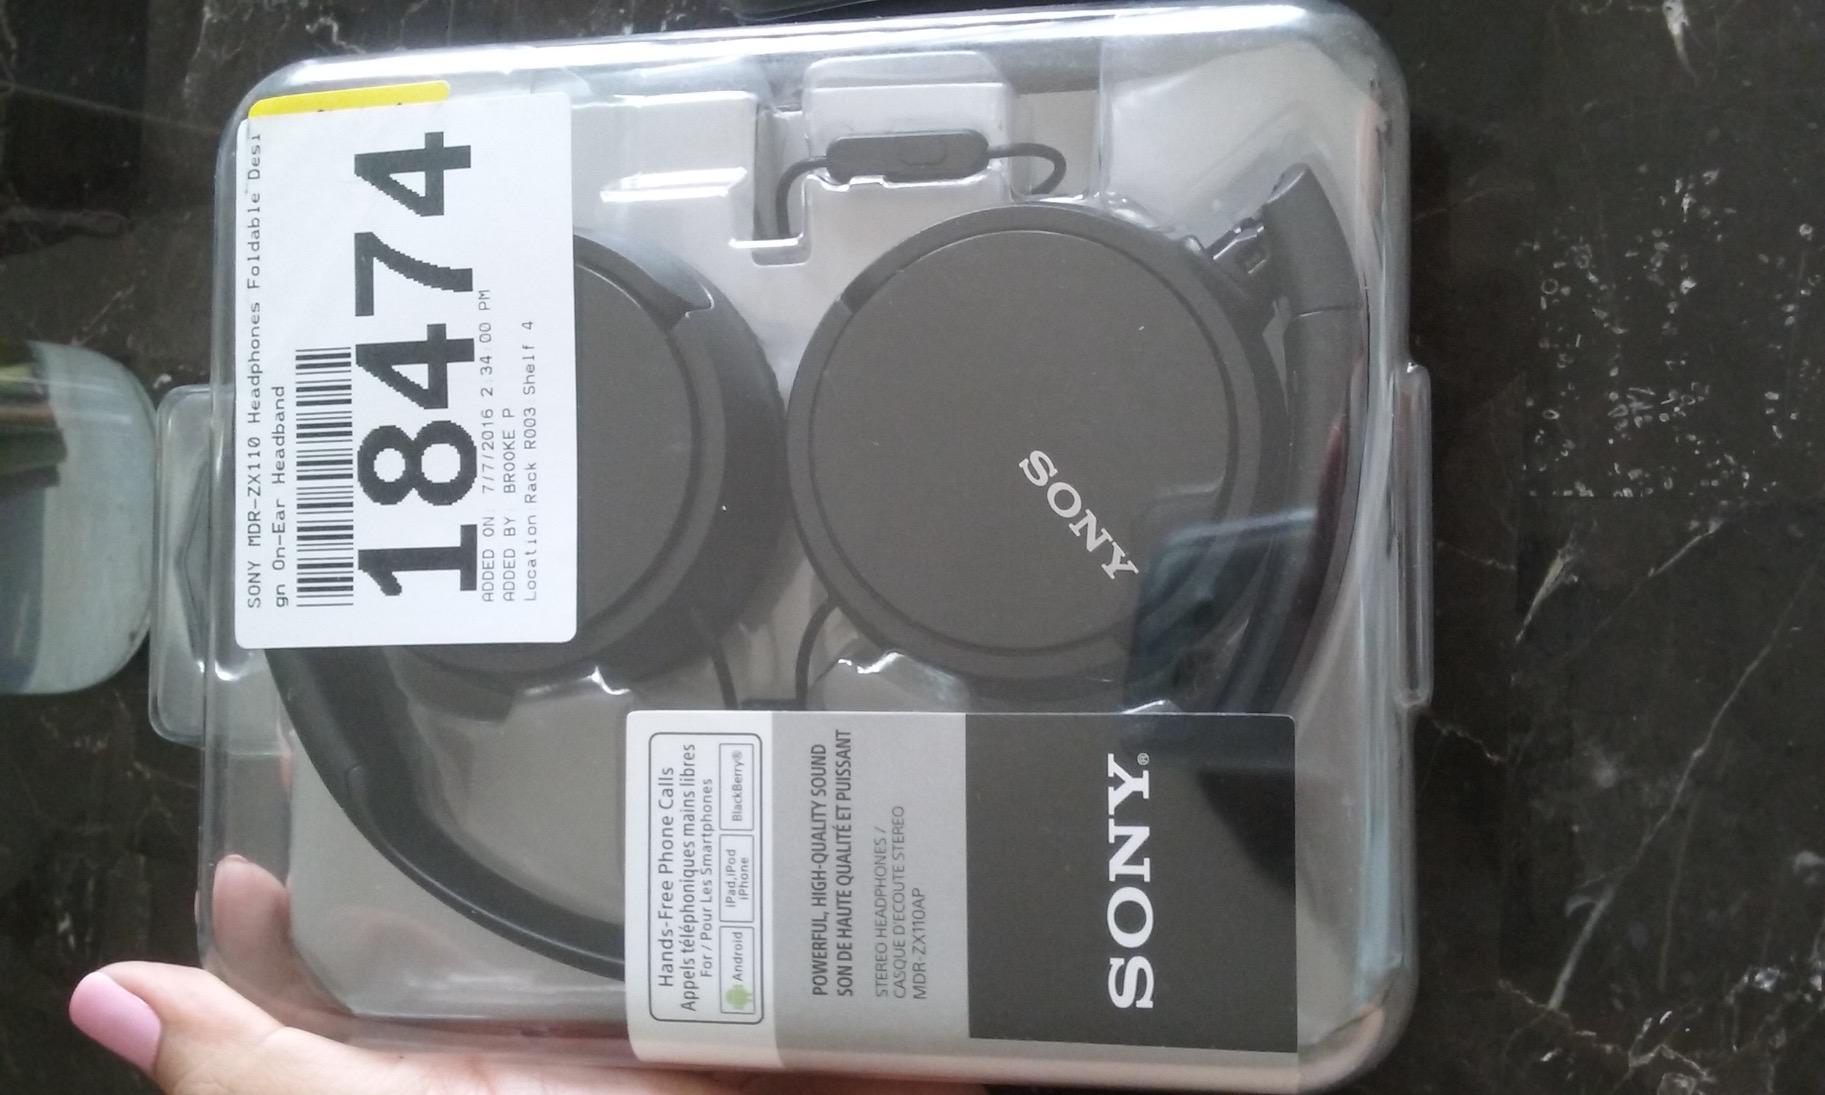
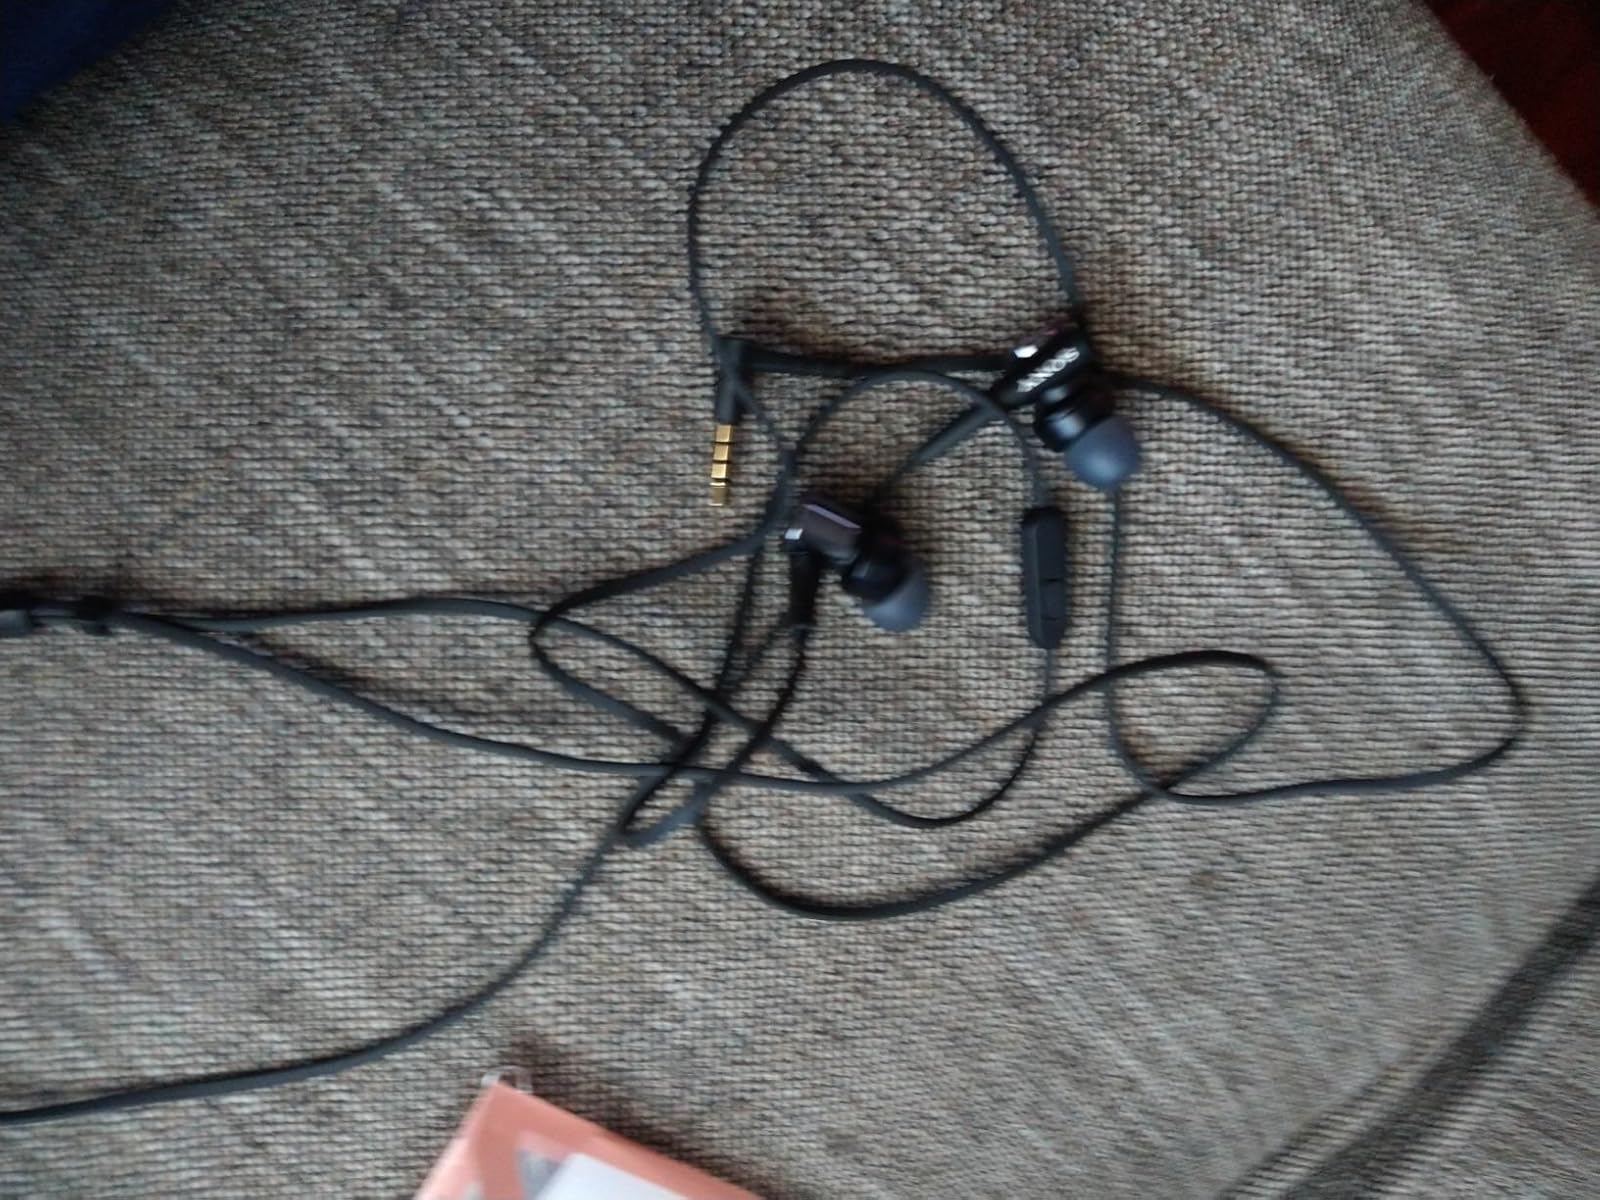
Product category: headphones
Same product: no